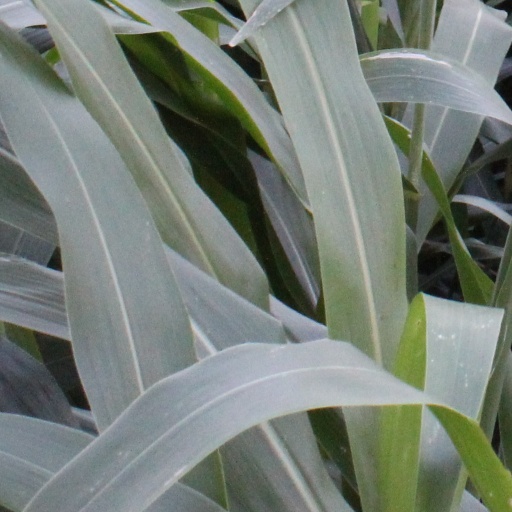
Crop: sorghum